Heath Baby Bullet

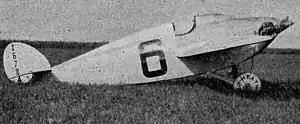

The Heath Baby Bullet was a racing aircraft built during the interwar period.